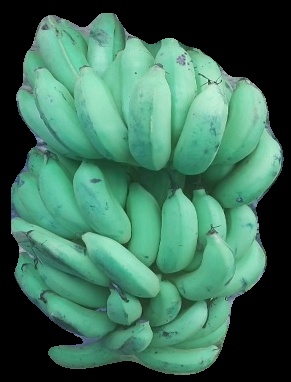
Variety: elakki-bale
Grade: grade2